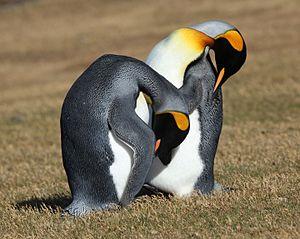
L'emballement fisherien, appelé aussi théorie du runaway est un mécanisme de sélection sexuelle avancé pour la première fois par le biologiste britannique Ronald Aylmer Fisher en 1915 et développé en 1930 dans son livre The Genetical Theory of Natural Selection, pour rendre compte de l'évolution de caractères sexuels secondaires exagérés sous la pression sélective d'un choix du partenaire systématiquement orienté sur la valeur prise par ce caractère. Ce modèle apporte une explication à la sélection sexuelle de caractères qui manifestement n'augmentent pas la valeur sélective de survie, à partir d'un feedback positif, un mécanisme d'« emballement ».
La sélection sexuelle constitue l'un des deux mécanismes de la sélection naturelle, celui qui est lié à la « lutte pour la reproduction », distincte et complémentaire de la « lutte pour la survie ».